Nephthys

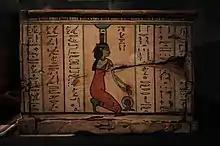
Nephthys on the outer coffin of Ankh-Wennefer

In the funerary role, Nephthys often was depicted as a kite or as a woman with falcon wings, usually outstretched as a symbol of protection. Nephthys's association with the kite or the Egyptian hawk (and its piercing, mournful cries) evidently reminded the ancients of the lamentations usually offered for the dead by wailing women. In this capacity, it is easy to see how Nephthys could be associated with death and putrefaction in the Pyramid Texts. She was, almost without fail, depicted as crowned by the hieroglyphs signifying her name, which were a combination of signs for the sacred temple enclosure ("ḥwt") along with the sign for "nb" or "mistress (lady)" on top of the enclosure sign.